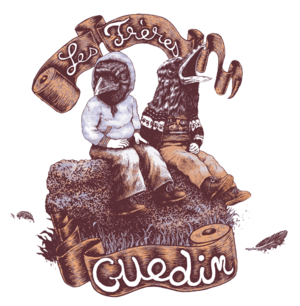
enfants corbeaux assis sur une pierre
Les Frères Guedin est le pseudonyme collectif utilisé depuis le début des années 2000 par une fratrie de dessinateurs français, par ailleurs actifs individuellement sous les noms Dav Guedin et Gnot Guedin.